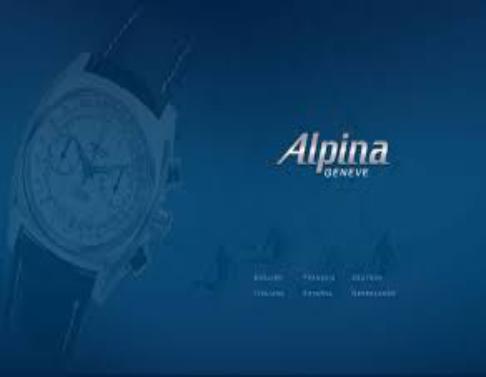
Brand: Alpina Watches
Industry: Clothes